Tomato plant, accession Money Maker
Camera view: bottom (45 deg); turntable rotation: 210 degrees
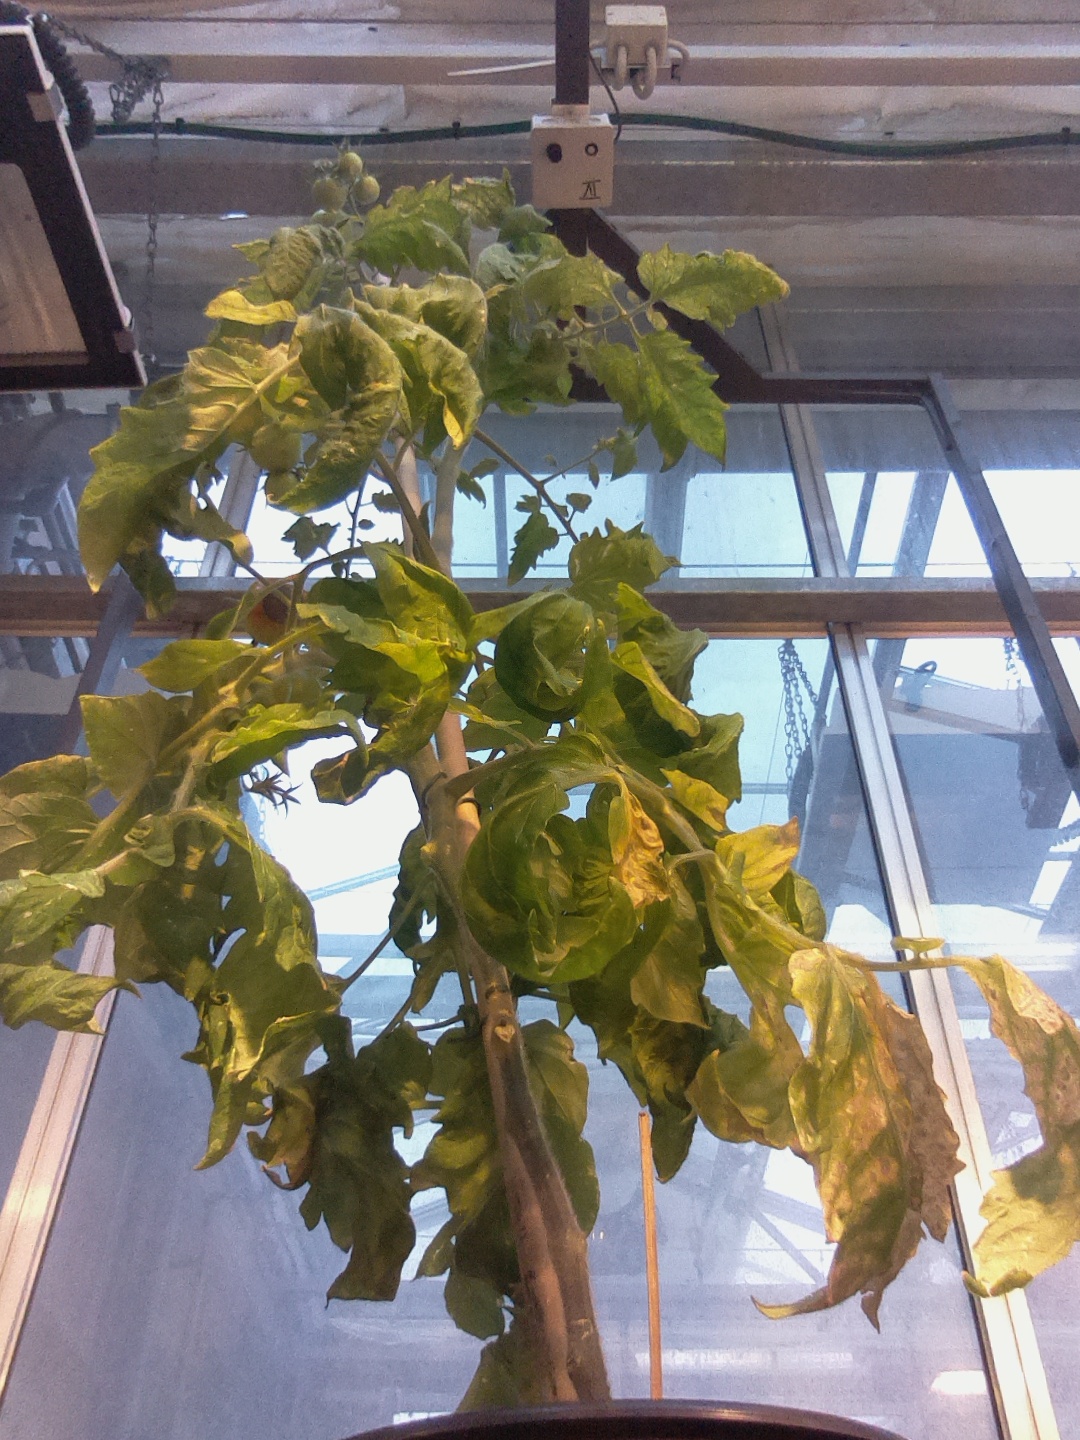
BBCH growth stage 80: fruits start showing typical ripe color (orange -> red)